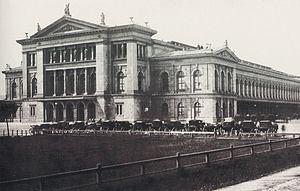
Vienne est la capitale et la plus grande ville de l'Autriche ; elle est aussi l'un des neuf Länder du pays.